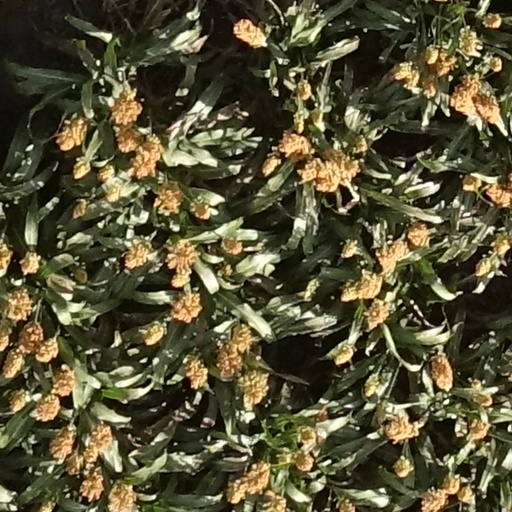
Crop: sorghum